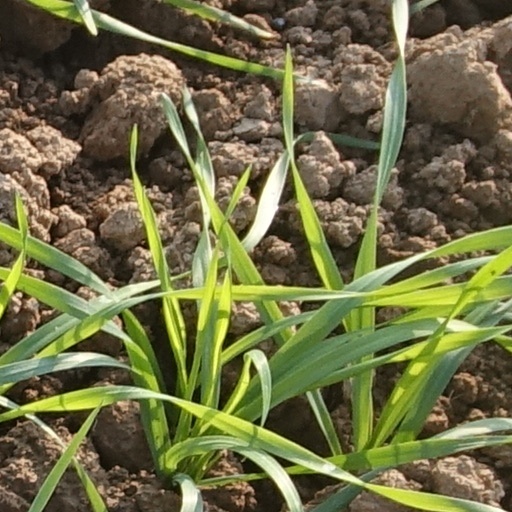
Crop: wheat